Dilophosaurus

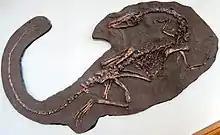
Cast of "Coelophysis", with which "Dilophosaurus" has often been grouped, Redpath Museum

Welles thought "Dilophosaurus" a megalosaur in 1954, but revised his opinion in 1970 after discovering that it had crests. By 1974, Welles and the paleontologist Robert A. Long found "Dilophosaurus" to be a ceratosauroid. In 1984 Welles found that "Dilophosaurus" exhibited features of both Coelurosauria and Carnosauria, the two main groups into which theropods had hitherto been divided, based on body size, and he suggested this division was inaccurate. He found "Dilophosaurus" to be closest to those theropods that were usually placed in the family Halticosauridae, particularly "Liliensternus".